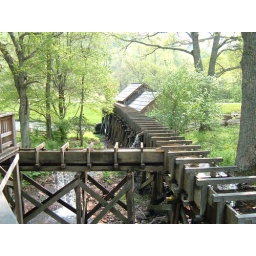
Used to re-route water from the river to the mill. Where the trough system empties out over the water wheel.